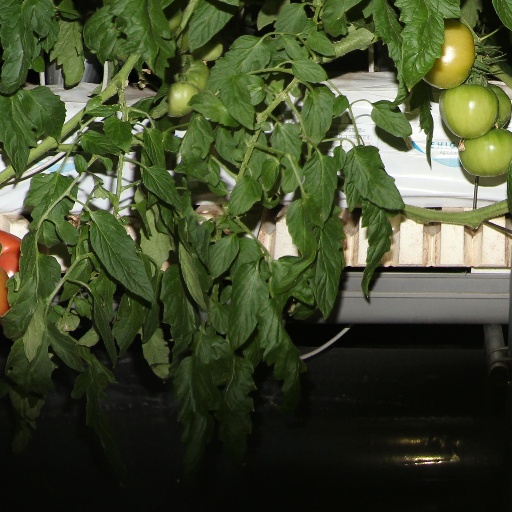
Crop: tomato